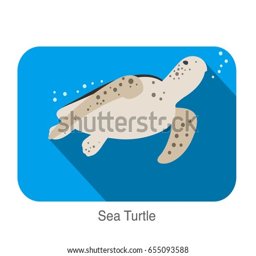
swimming in the sea , flat illustration vector